Kirk Douglas

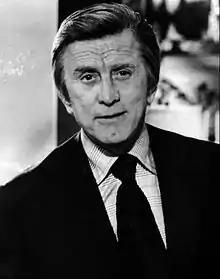
Douglas in 1975

In the 1970s, he starred in films such as "There Was a Crooked Man..." (1970), "A Gunfight" (1971), "The Light at the Edge of the World" (1971). and "The Fury" (1978). He made his directorial debut in "Scalawag." (1973), and subsequently also directed "Posse" (1975), in which he starred alongside Bruce Dern.